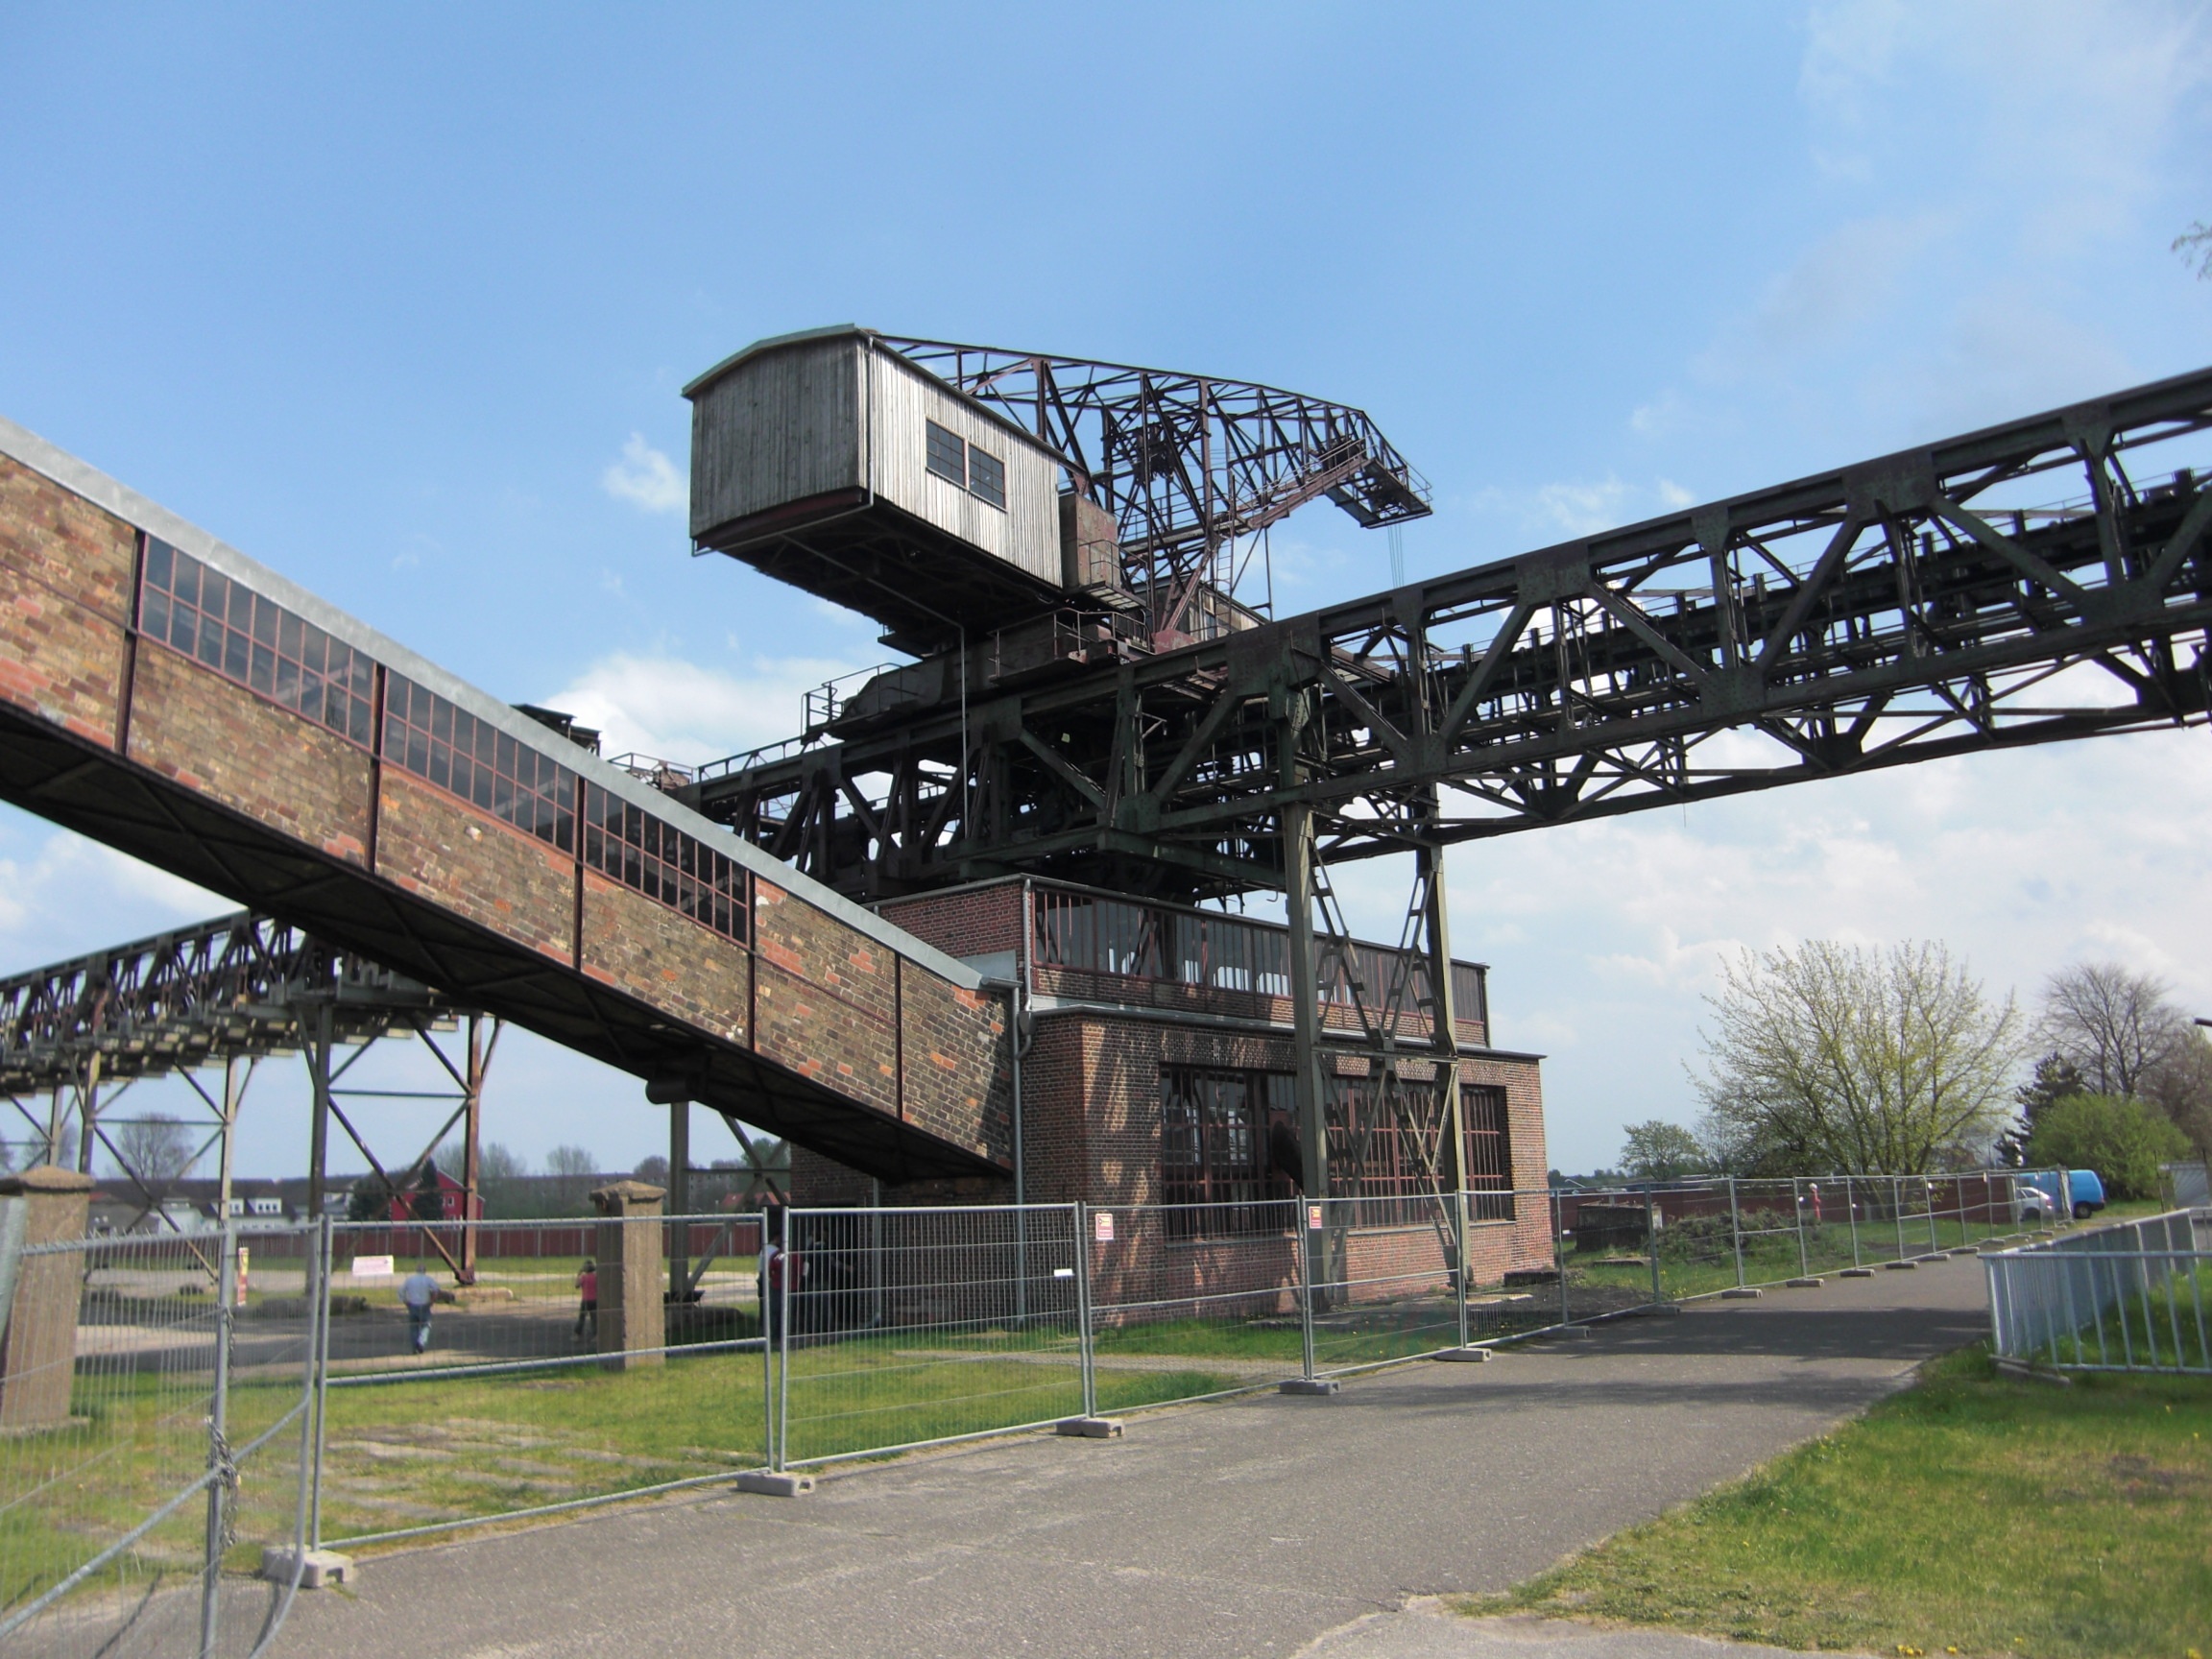
bridge, highway, train, overpass, transport, vehicle, museum, stadium, public transport, monorail, usedom, industrial plant, mecklenburg western pomerania, peenemunde, wernher of brown, rolling stock, sport venue, rocket production